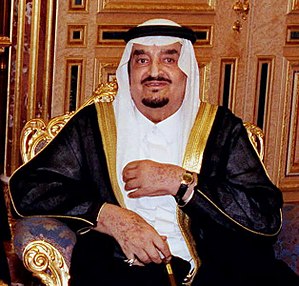
Døde i 2005 / August
Døde i 2005 er en liste over notable personer, der er afgået ved døden i 2005.